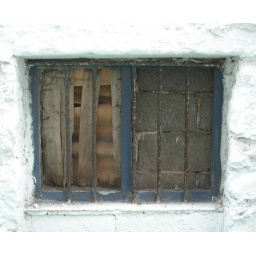
A window in a rather lovely whitwashed traditional wall in Galway city - bricked up and barred. Aug 22, 2006.